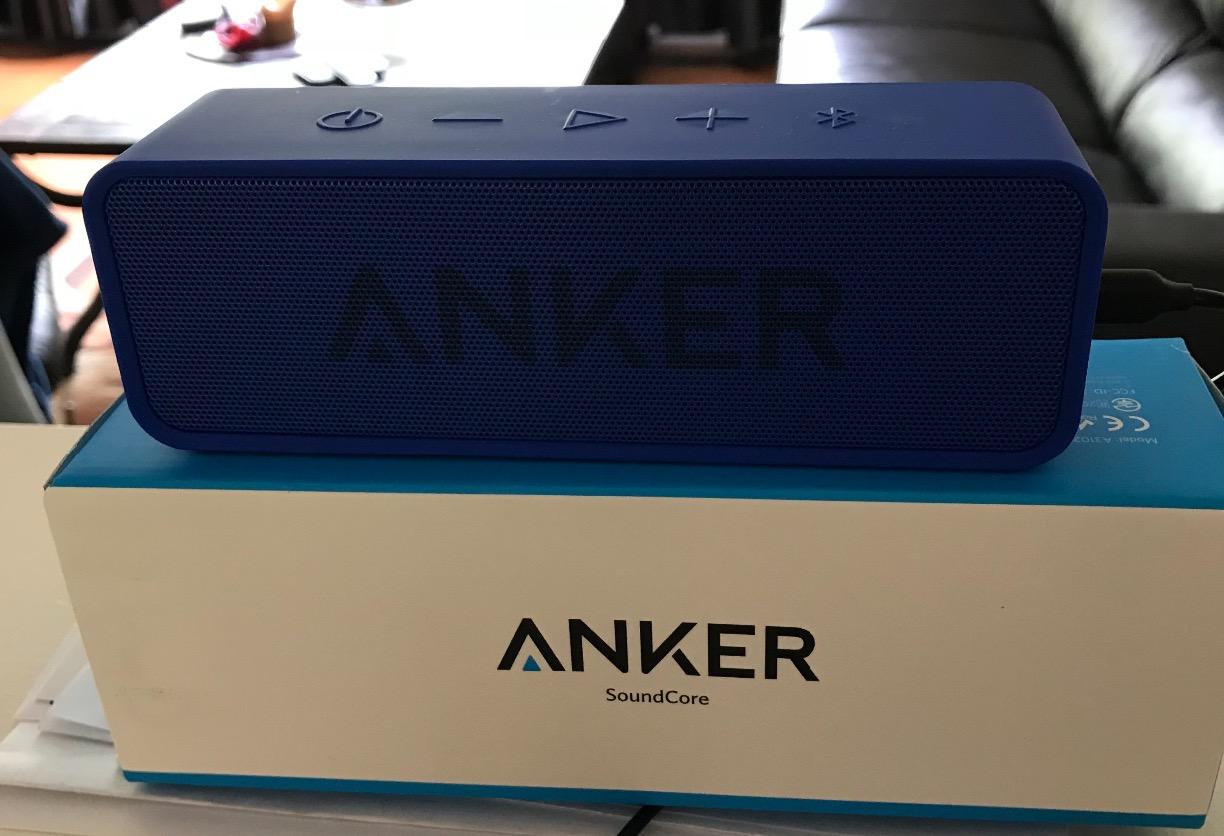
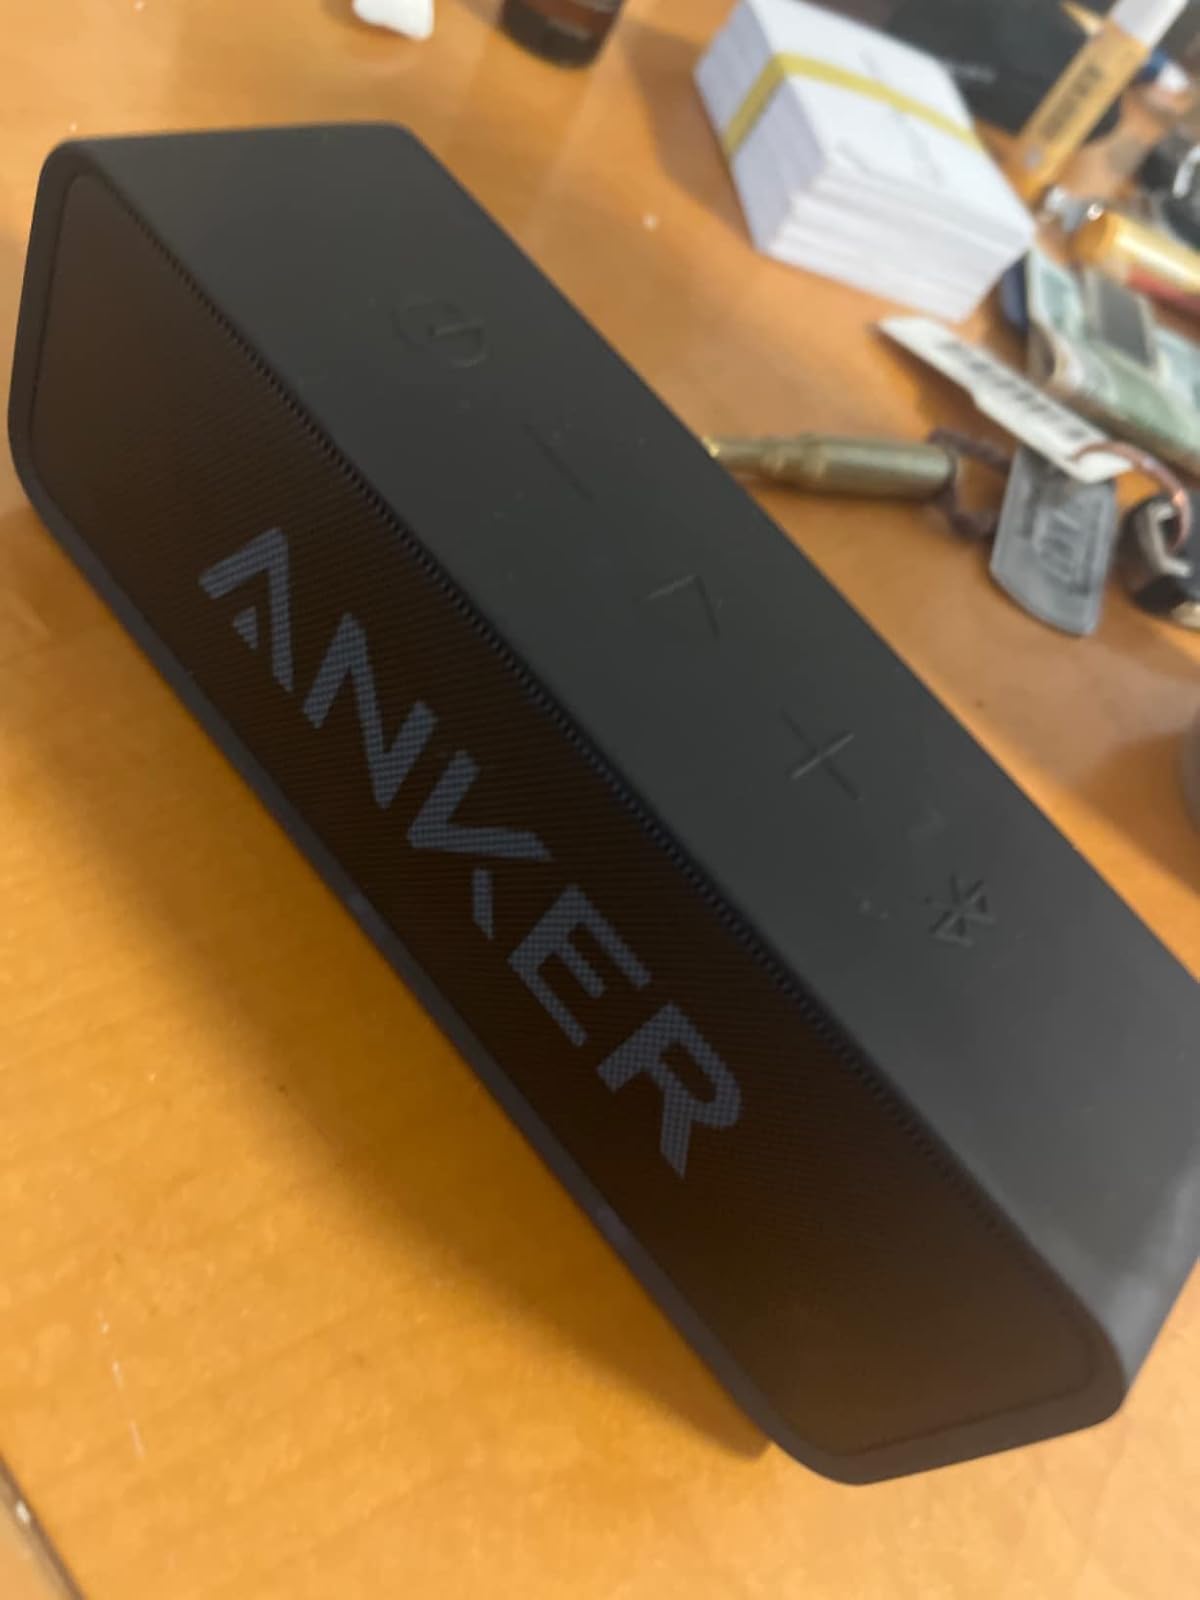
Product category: speaker
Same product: no